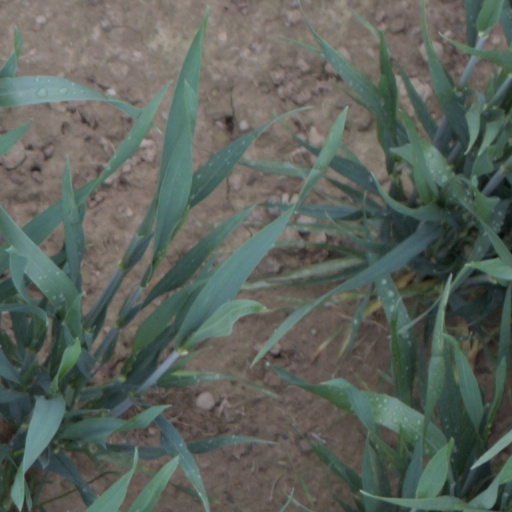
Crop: wheat